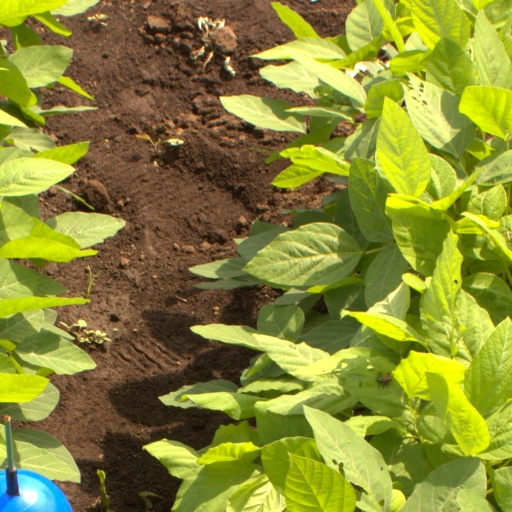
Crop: soybean